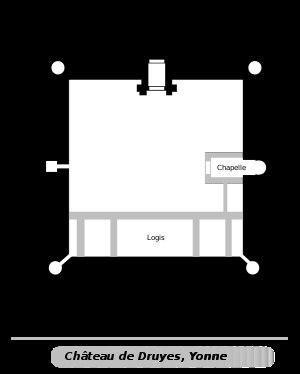
Le château de Druyes est un château fort médiéval situé à Druyes-les-Belles-Fontaines dans l'Yonne, en Bourgogne-Franche-Comté.